Žitomislić Monastery

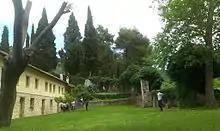
Monastery courtyard

Early in the 19th century, the prior, Simeon Miljković, took on improvements to the monastery that included guest quarters, local water, and a new vineyard. A seminary was opened in 1858. The entire brotherhood of Žitomislić monastery was arrested by the Croatian fascist Ustasha on 26 June 1941, and driven to the village of Blizanci, where they were tortured and killed, some being thrown alive into the Vidonja cave-pit.